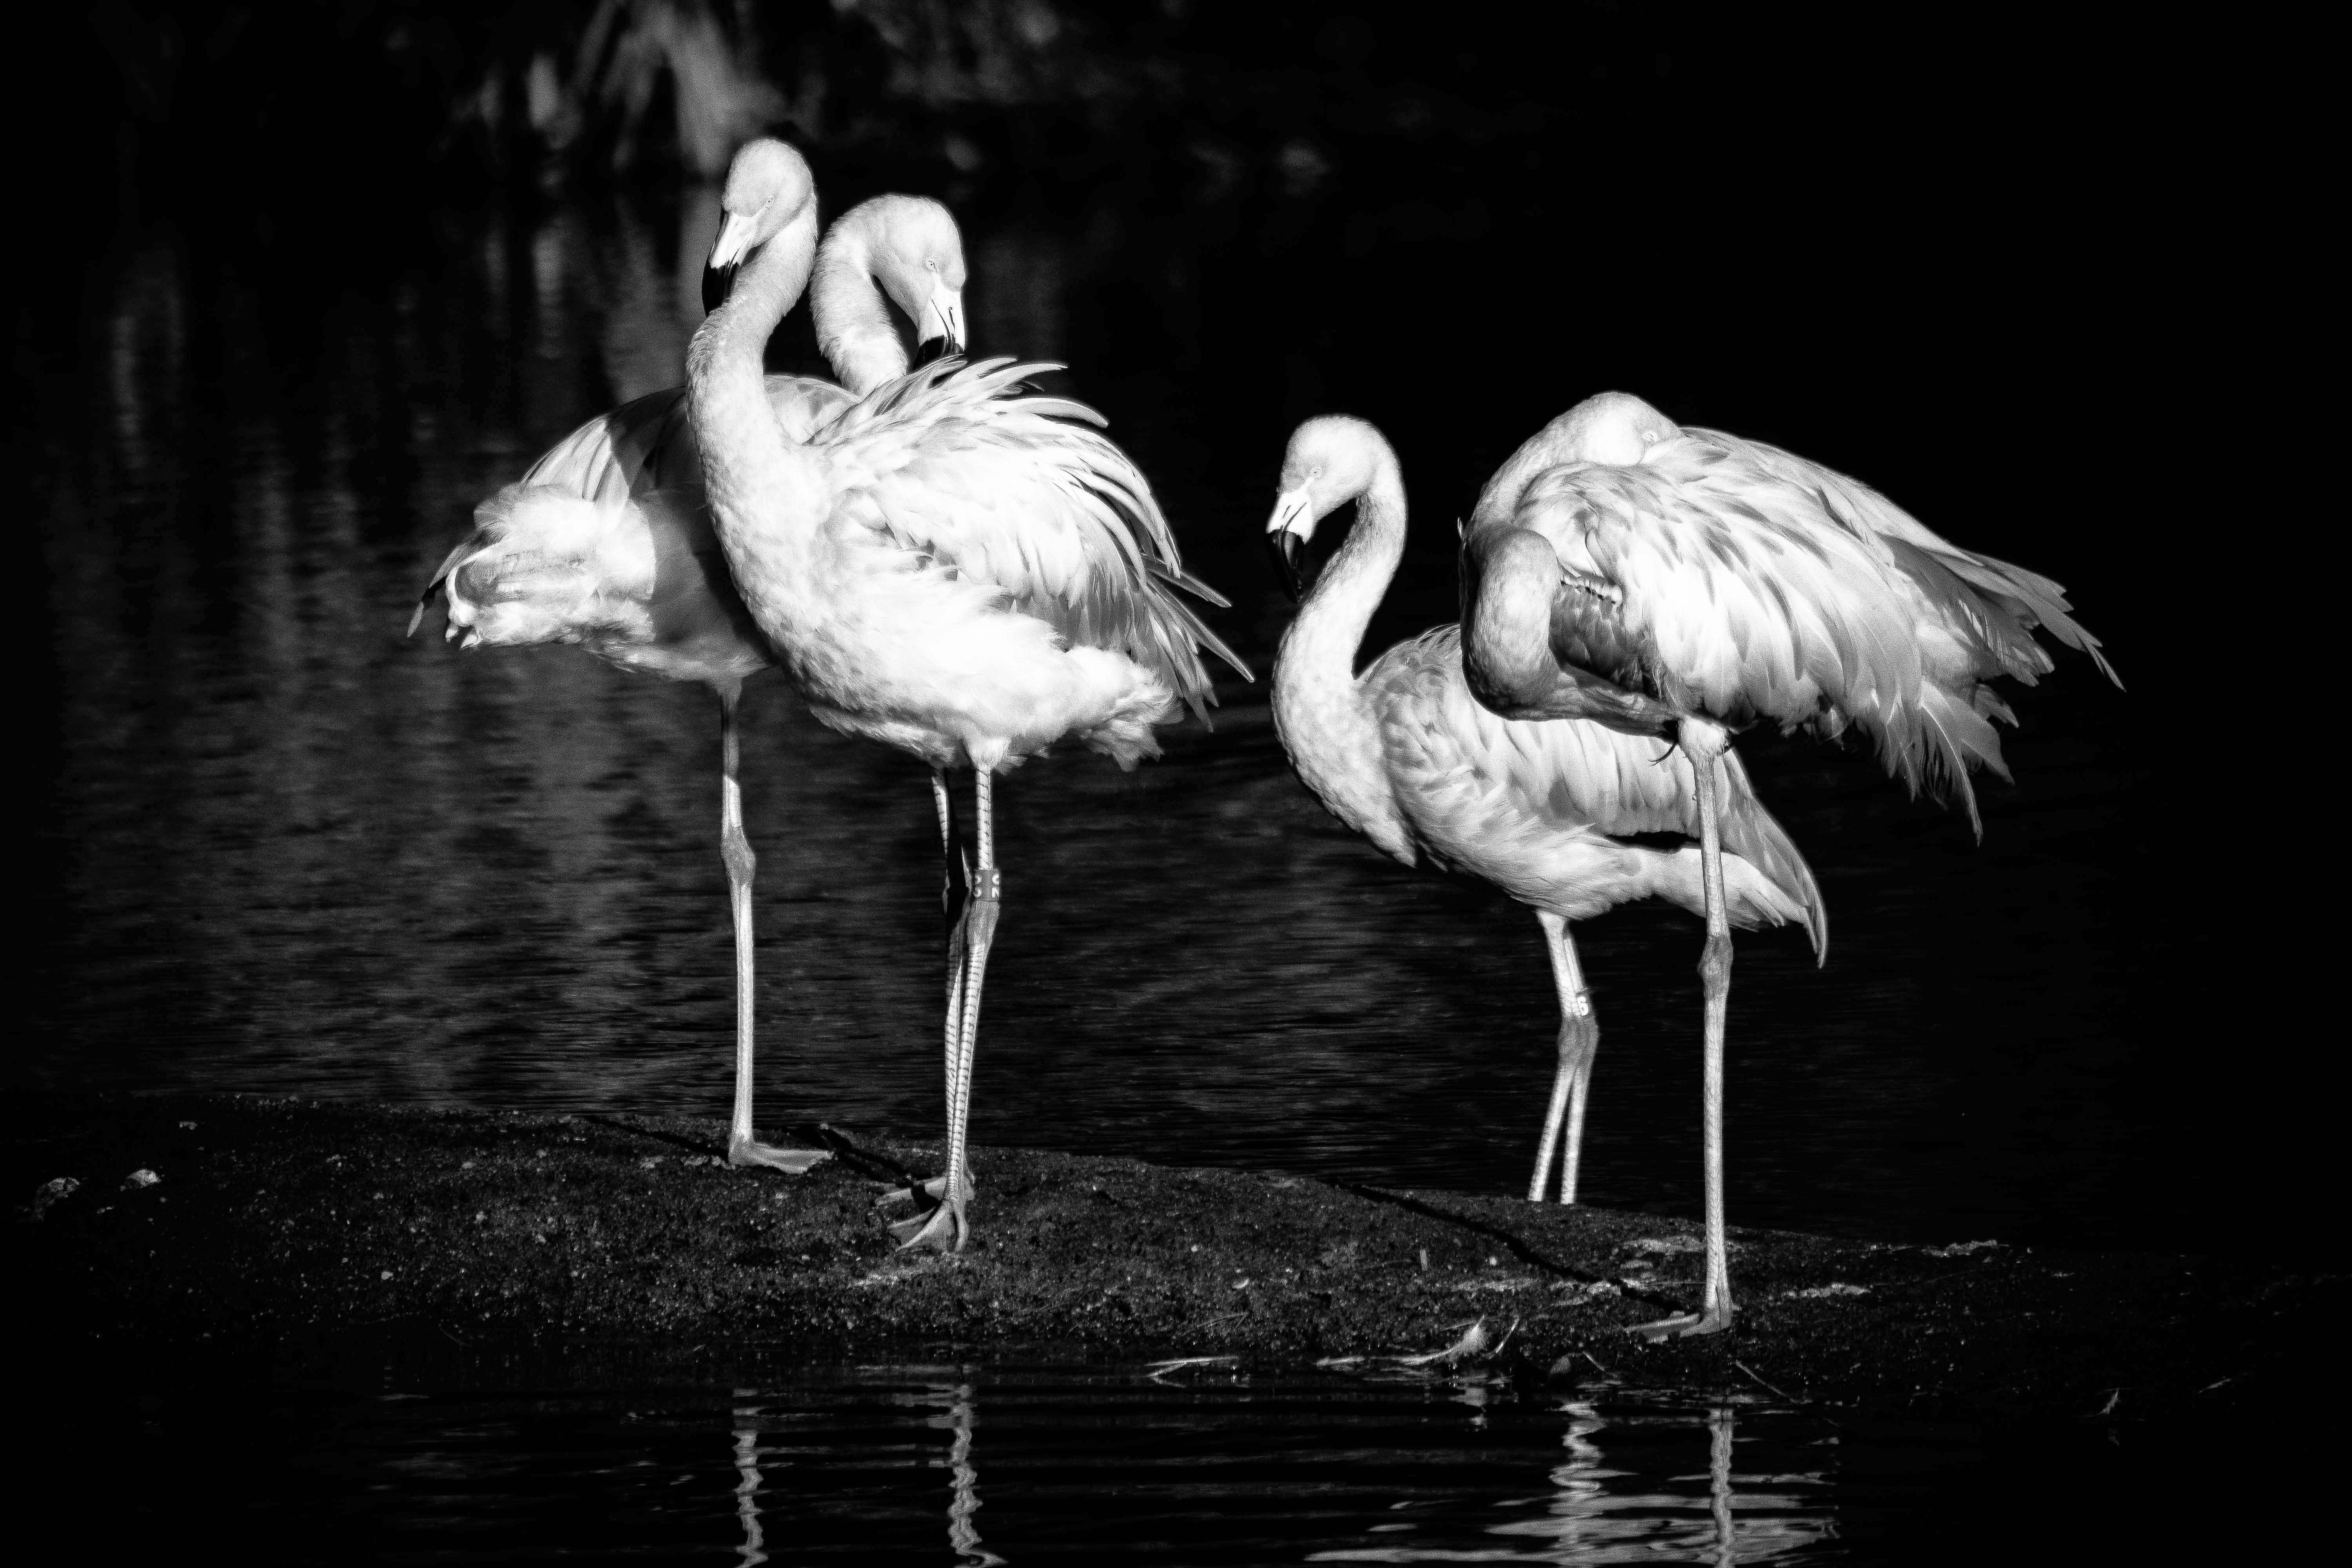
bird, wing, black and white, white, zoo, beak, nyc, nikon, black, monochrome, fauna, bw, blackandwhite, blackwhite, newyork, flamingo, newyorkcity, vertebrate, noiretblanc, noir, blanc, negro, blanco, schwarz, raw, pretoebranco, blancoynegro, nero, branco, byn, weis, bianconero, water bird, bianco, blanconegro, bn, noirblanc, biancoenero, pretobranco, preto, schwarzundweis, nikond3300, bronx, thebronx, bronxzoo, chileanflamingos, monochrome photography